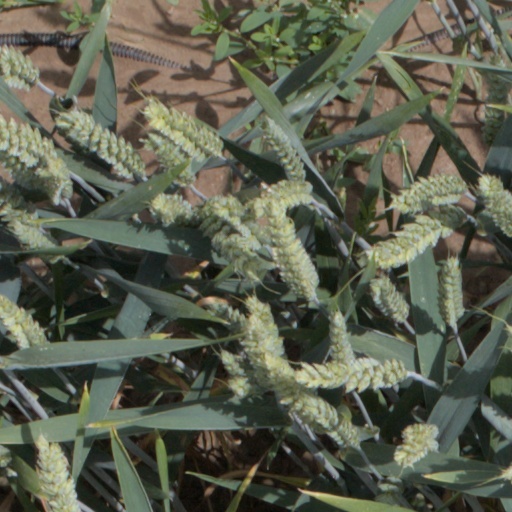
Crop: wheat